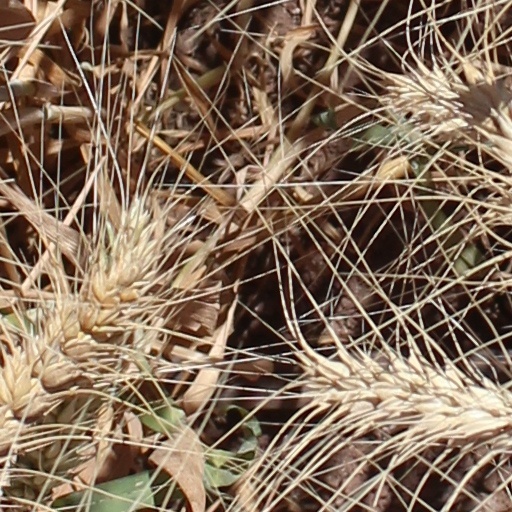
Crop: wheat